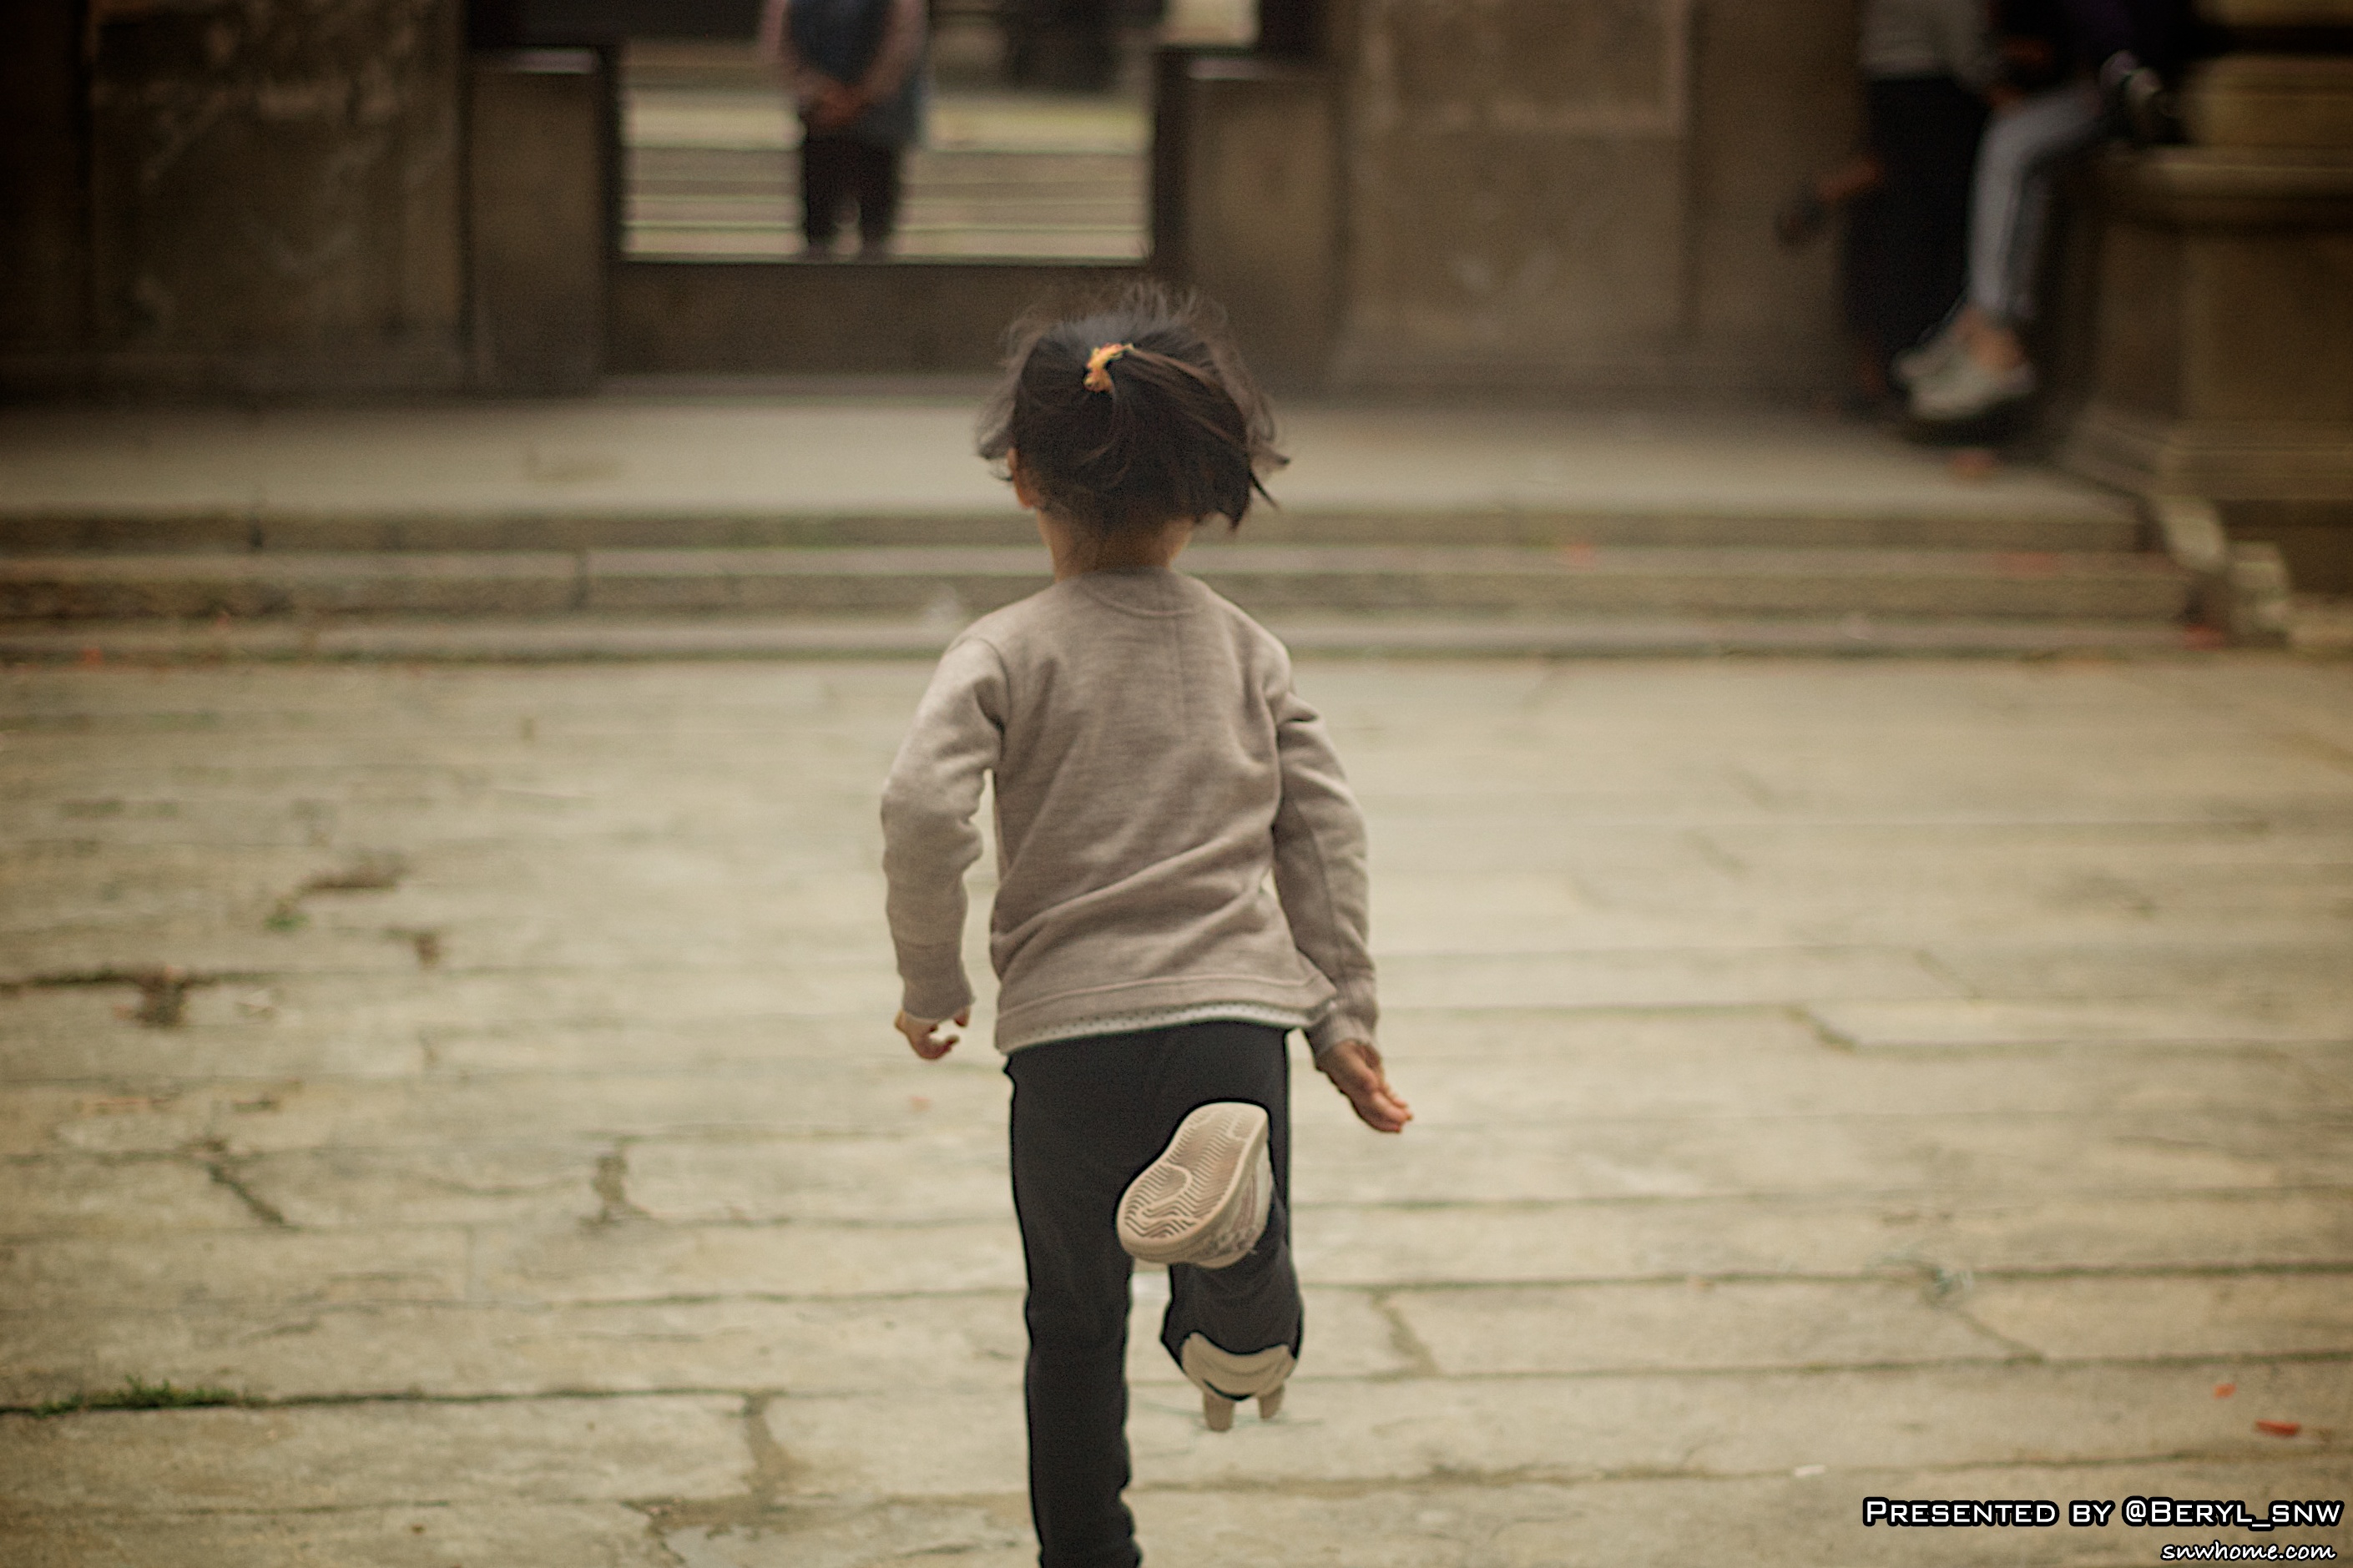
man, creative, white, street, male, village, spring, chinese, student, child, nikon, university, photograph, snapshot, collage, canton, school, china, d70, daily, gdut, human positions